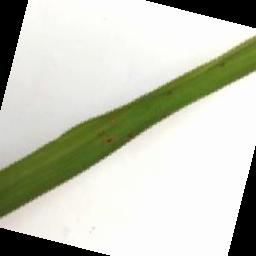
Label: Rice___Leaf_Blast